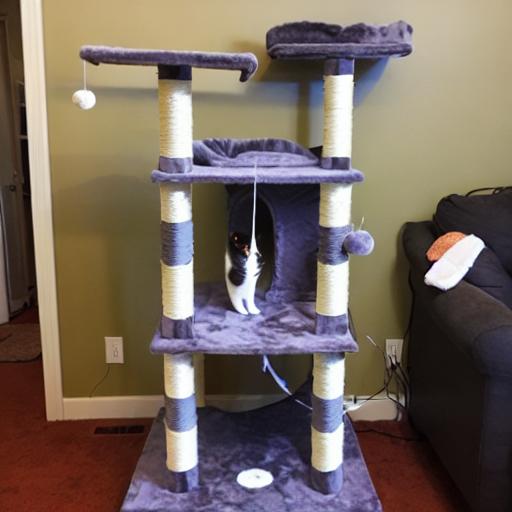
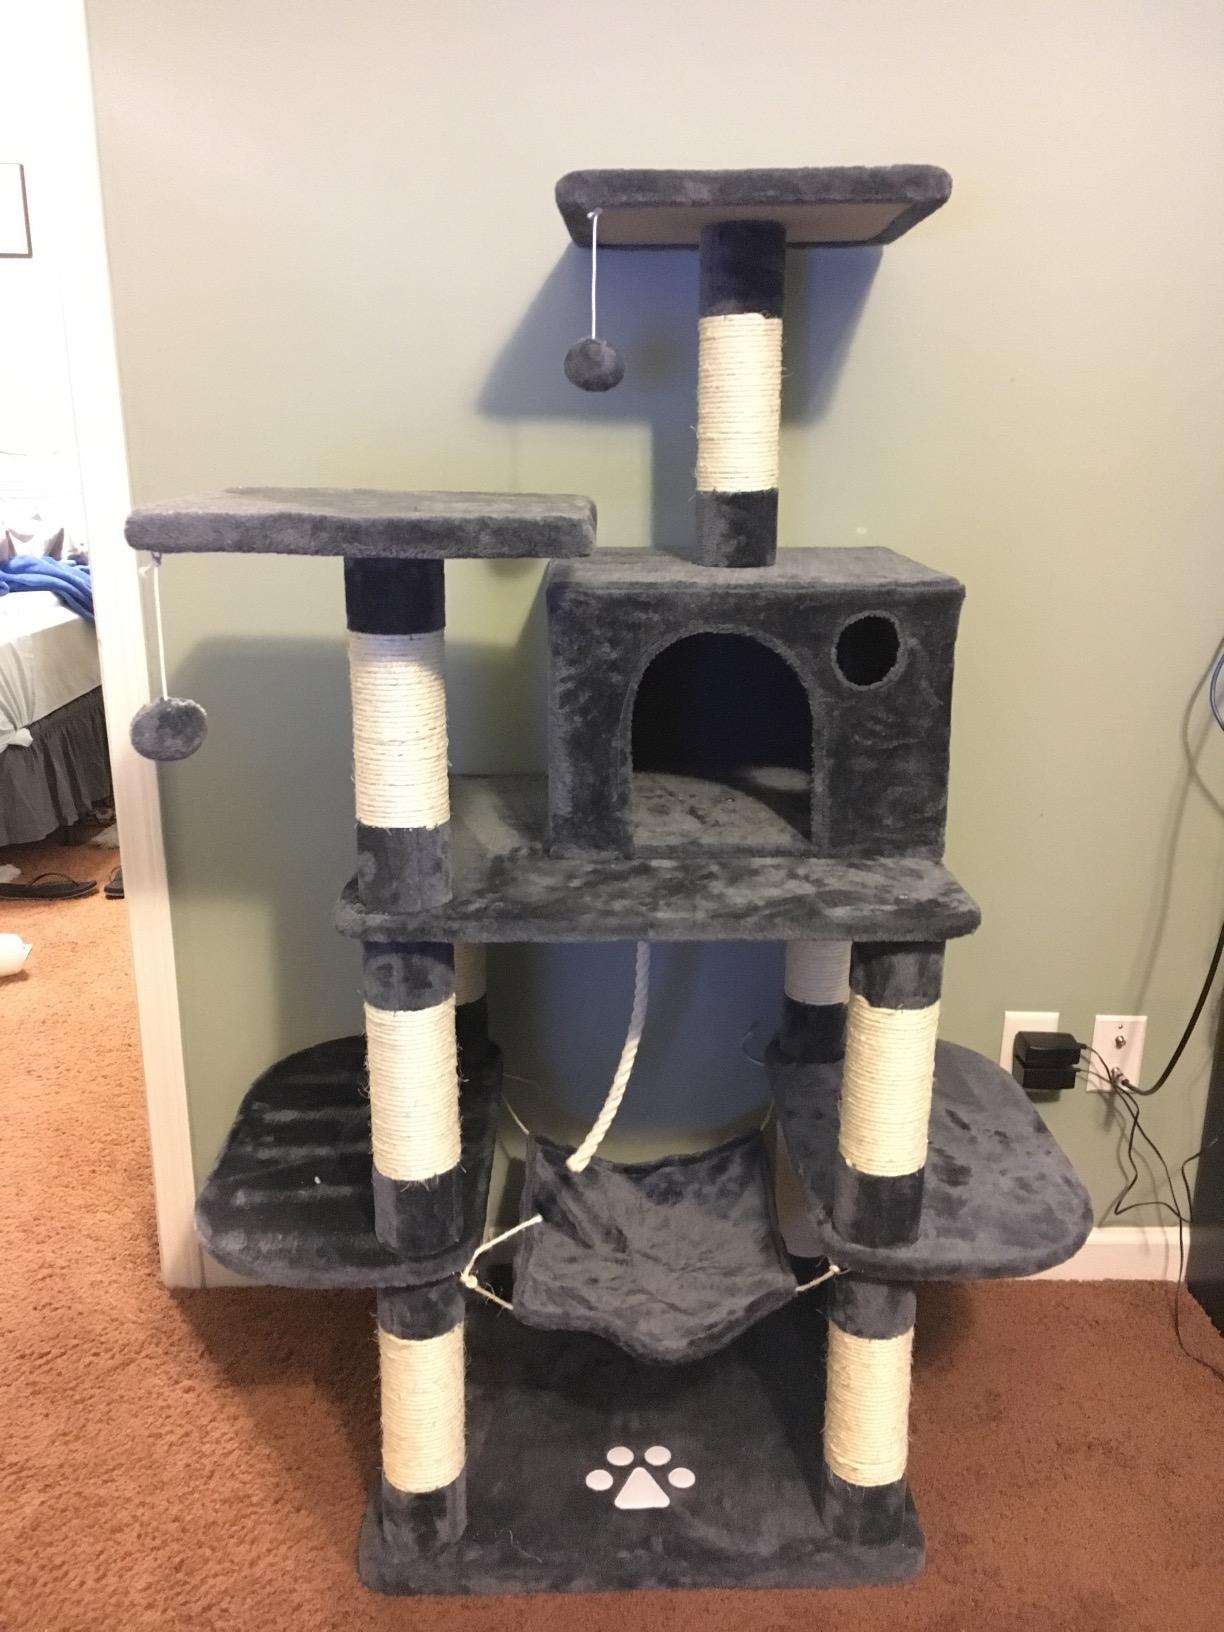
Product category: items_cat tree
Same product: no